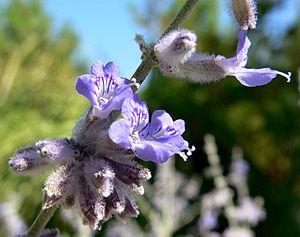
Perovskia atriplicifolia est une espèce de plantes de la famille des Lamiaceae. Elle est parfois appelée "Pérovskie à feuilles d'Arroche", "Sauge d'Afghanistan", "Lavande d'Afghanistan" ou "Sauge de Russie", comme d'autres espèces du genre Perovskia.